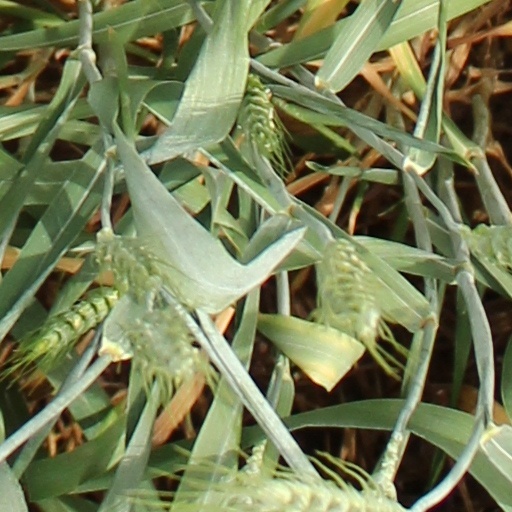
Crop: wheat